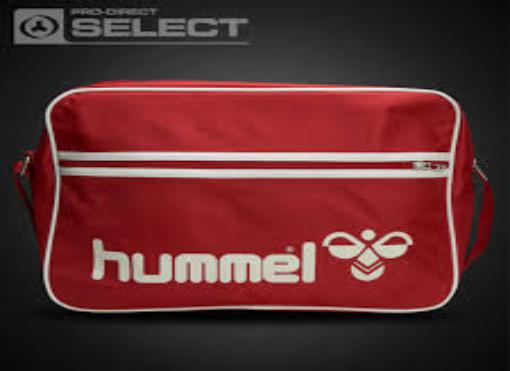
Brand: Hummel-2
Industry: Clothes